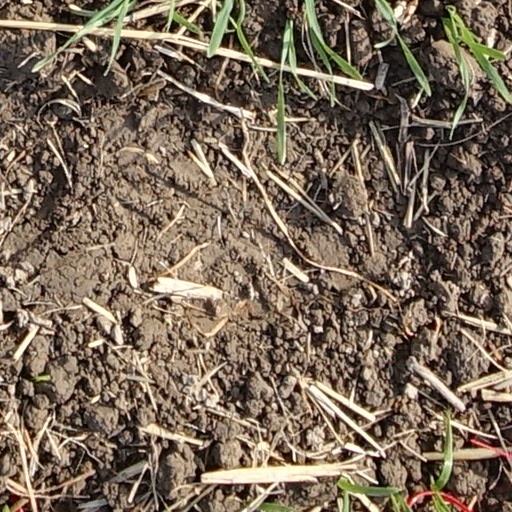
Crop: wheat